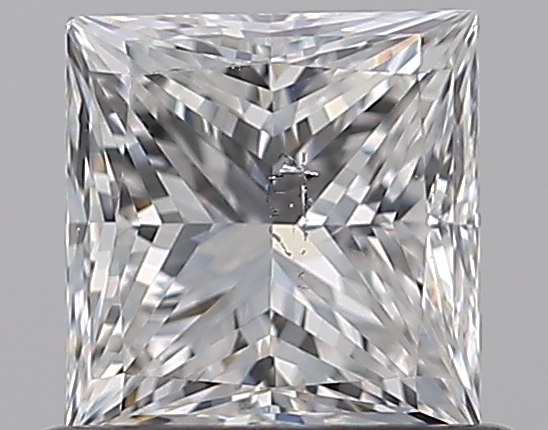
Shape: princess
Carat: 0.7
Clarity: SI1
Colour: F
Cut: EX
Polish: EX
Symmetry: EX
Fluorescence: F
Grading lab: GIA
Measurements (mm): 4.88 x 4.75 x 3.51